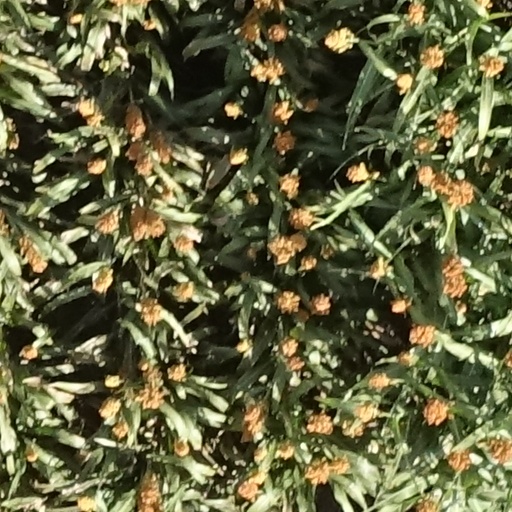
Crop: sorghum